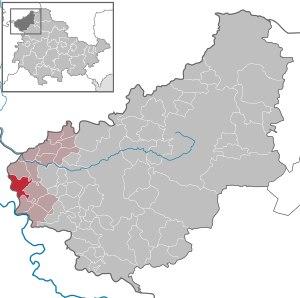
Bornhagen est une commune allemande située dans l'arrondissement d'Eichsfeld en Thuringe.